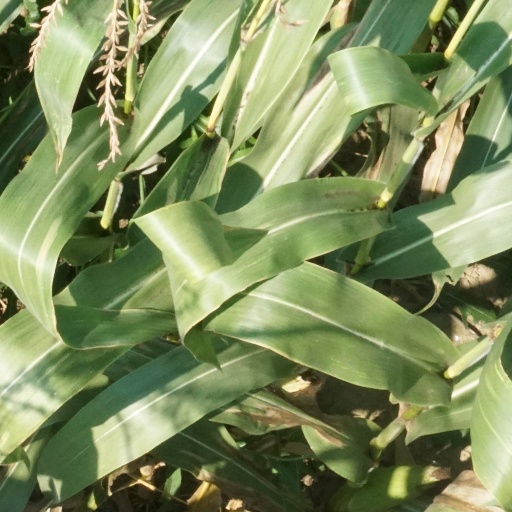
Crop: maize; corn